Hop (networking)

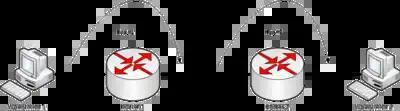
An illustration of hops in a wired network (assuming a 0-origin hop count ). The hop count between the computers in this case is 2.

In wired computer networking a hop occurs when a packet is passed from one network segment to the next. Data packets pass through routers as they travel between source and destination. The hop count refers to the number of network devices through which data passes from source to destination (depending on routing protocol, this may include the source/destination, that is, the first hop is counted as hop 0 or hop 1).